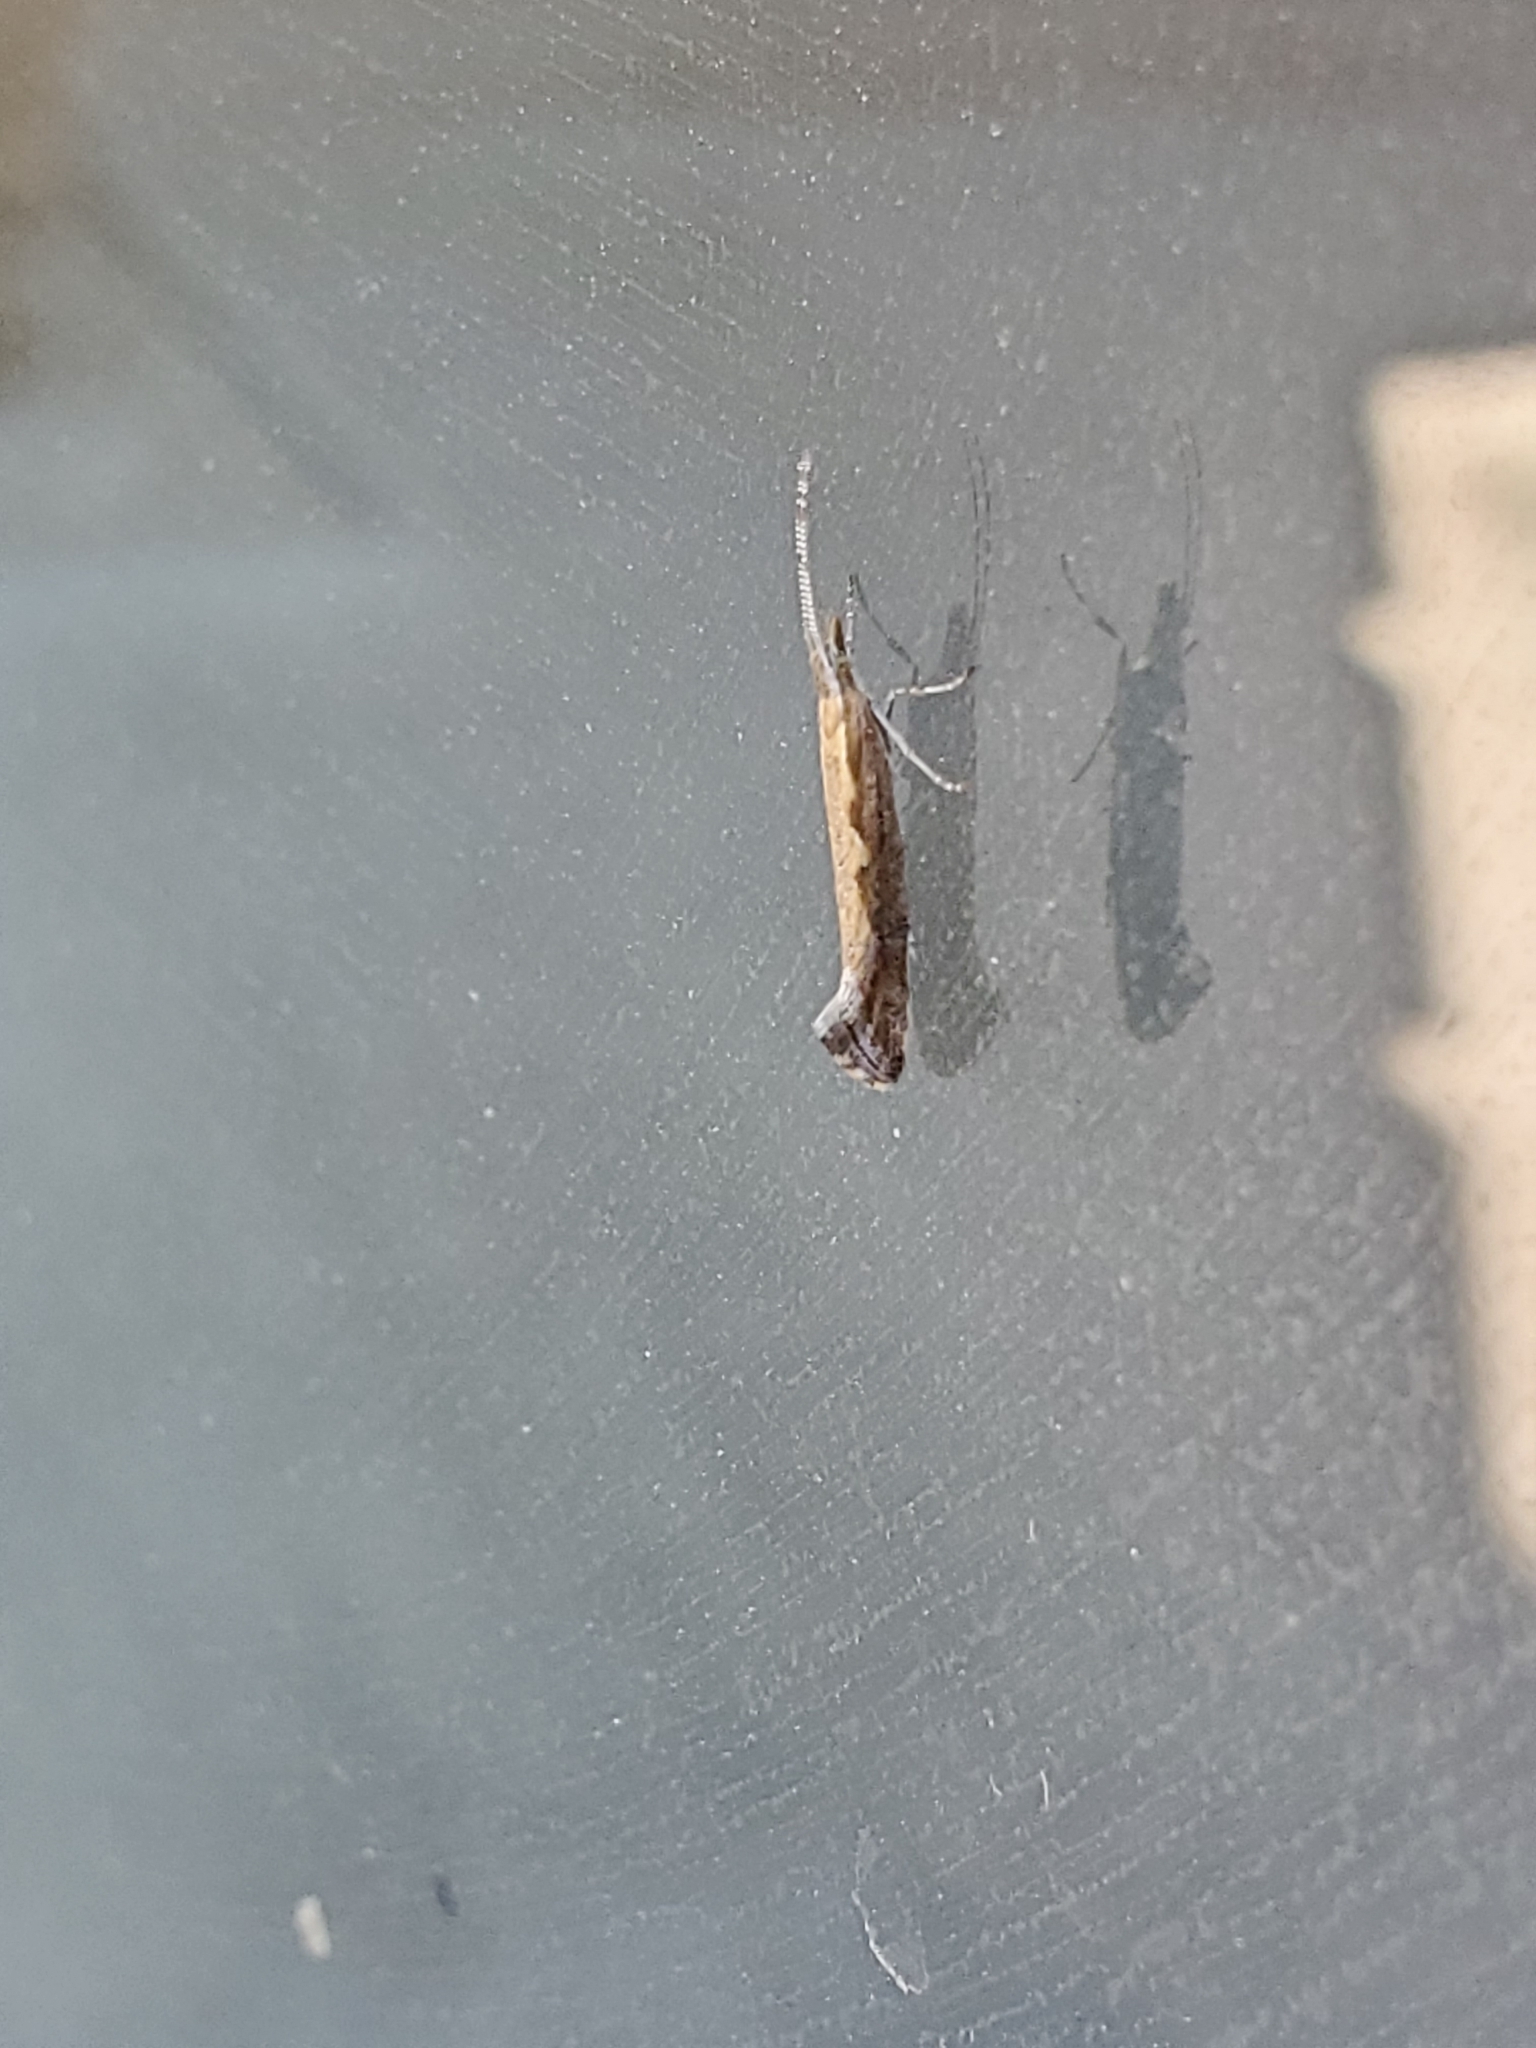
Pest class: diamondback_moth